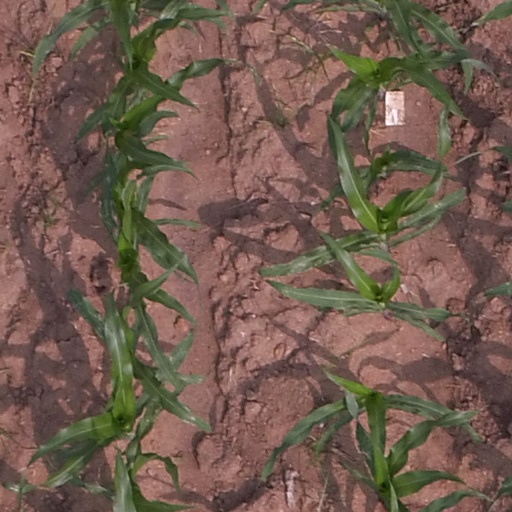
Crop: maize; corn